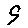
Label: 9